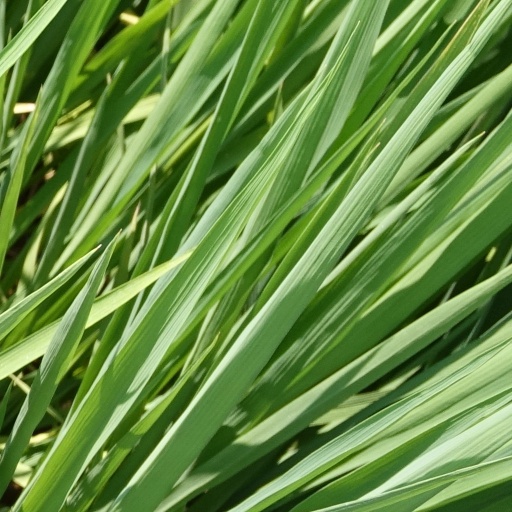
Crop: rice